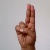
The image shows a hand gesture representing the letter 'U' in Indian Sign Language.